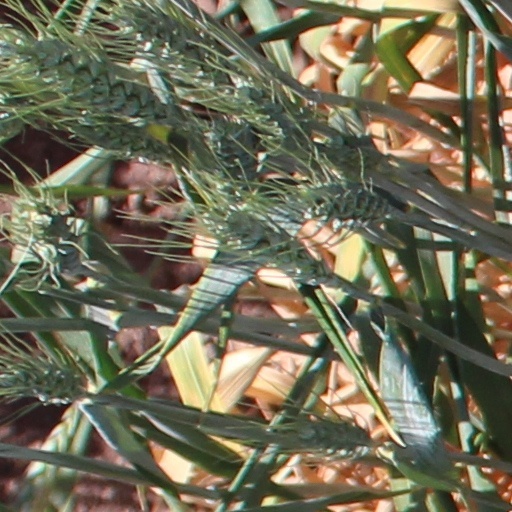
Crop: wheat